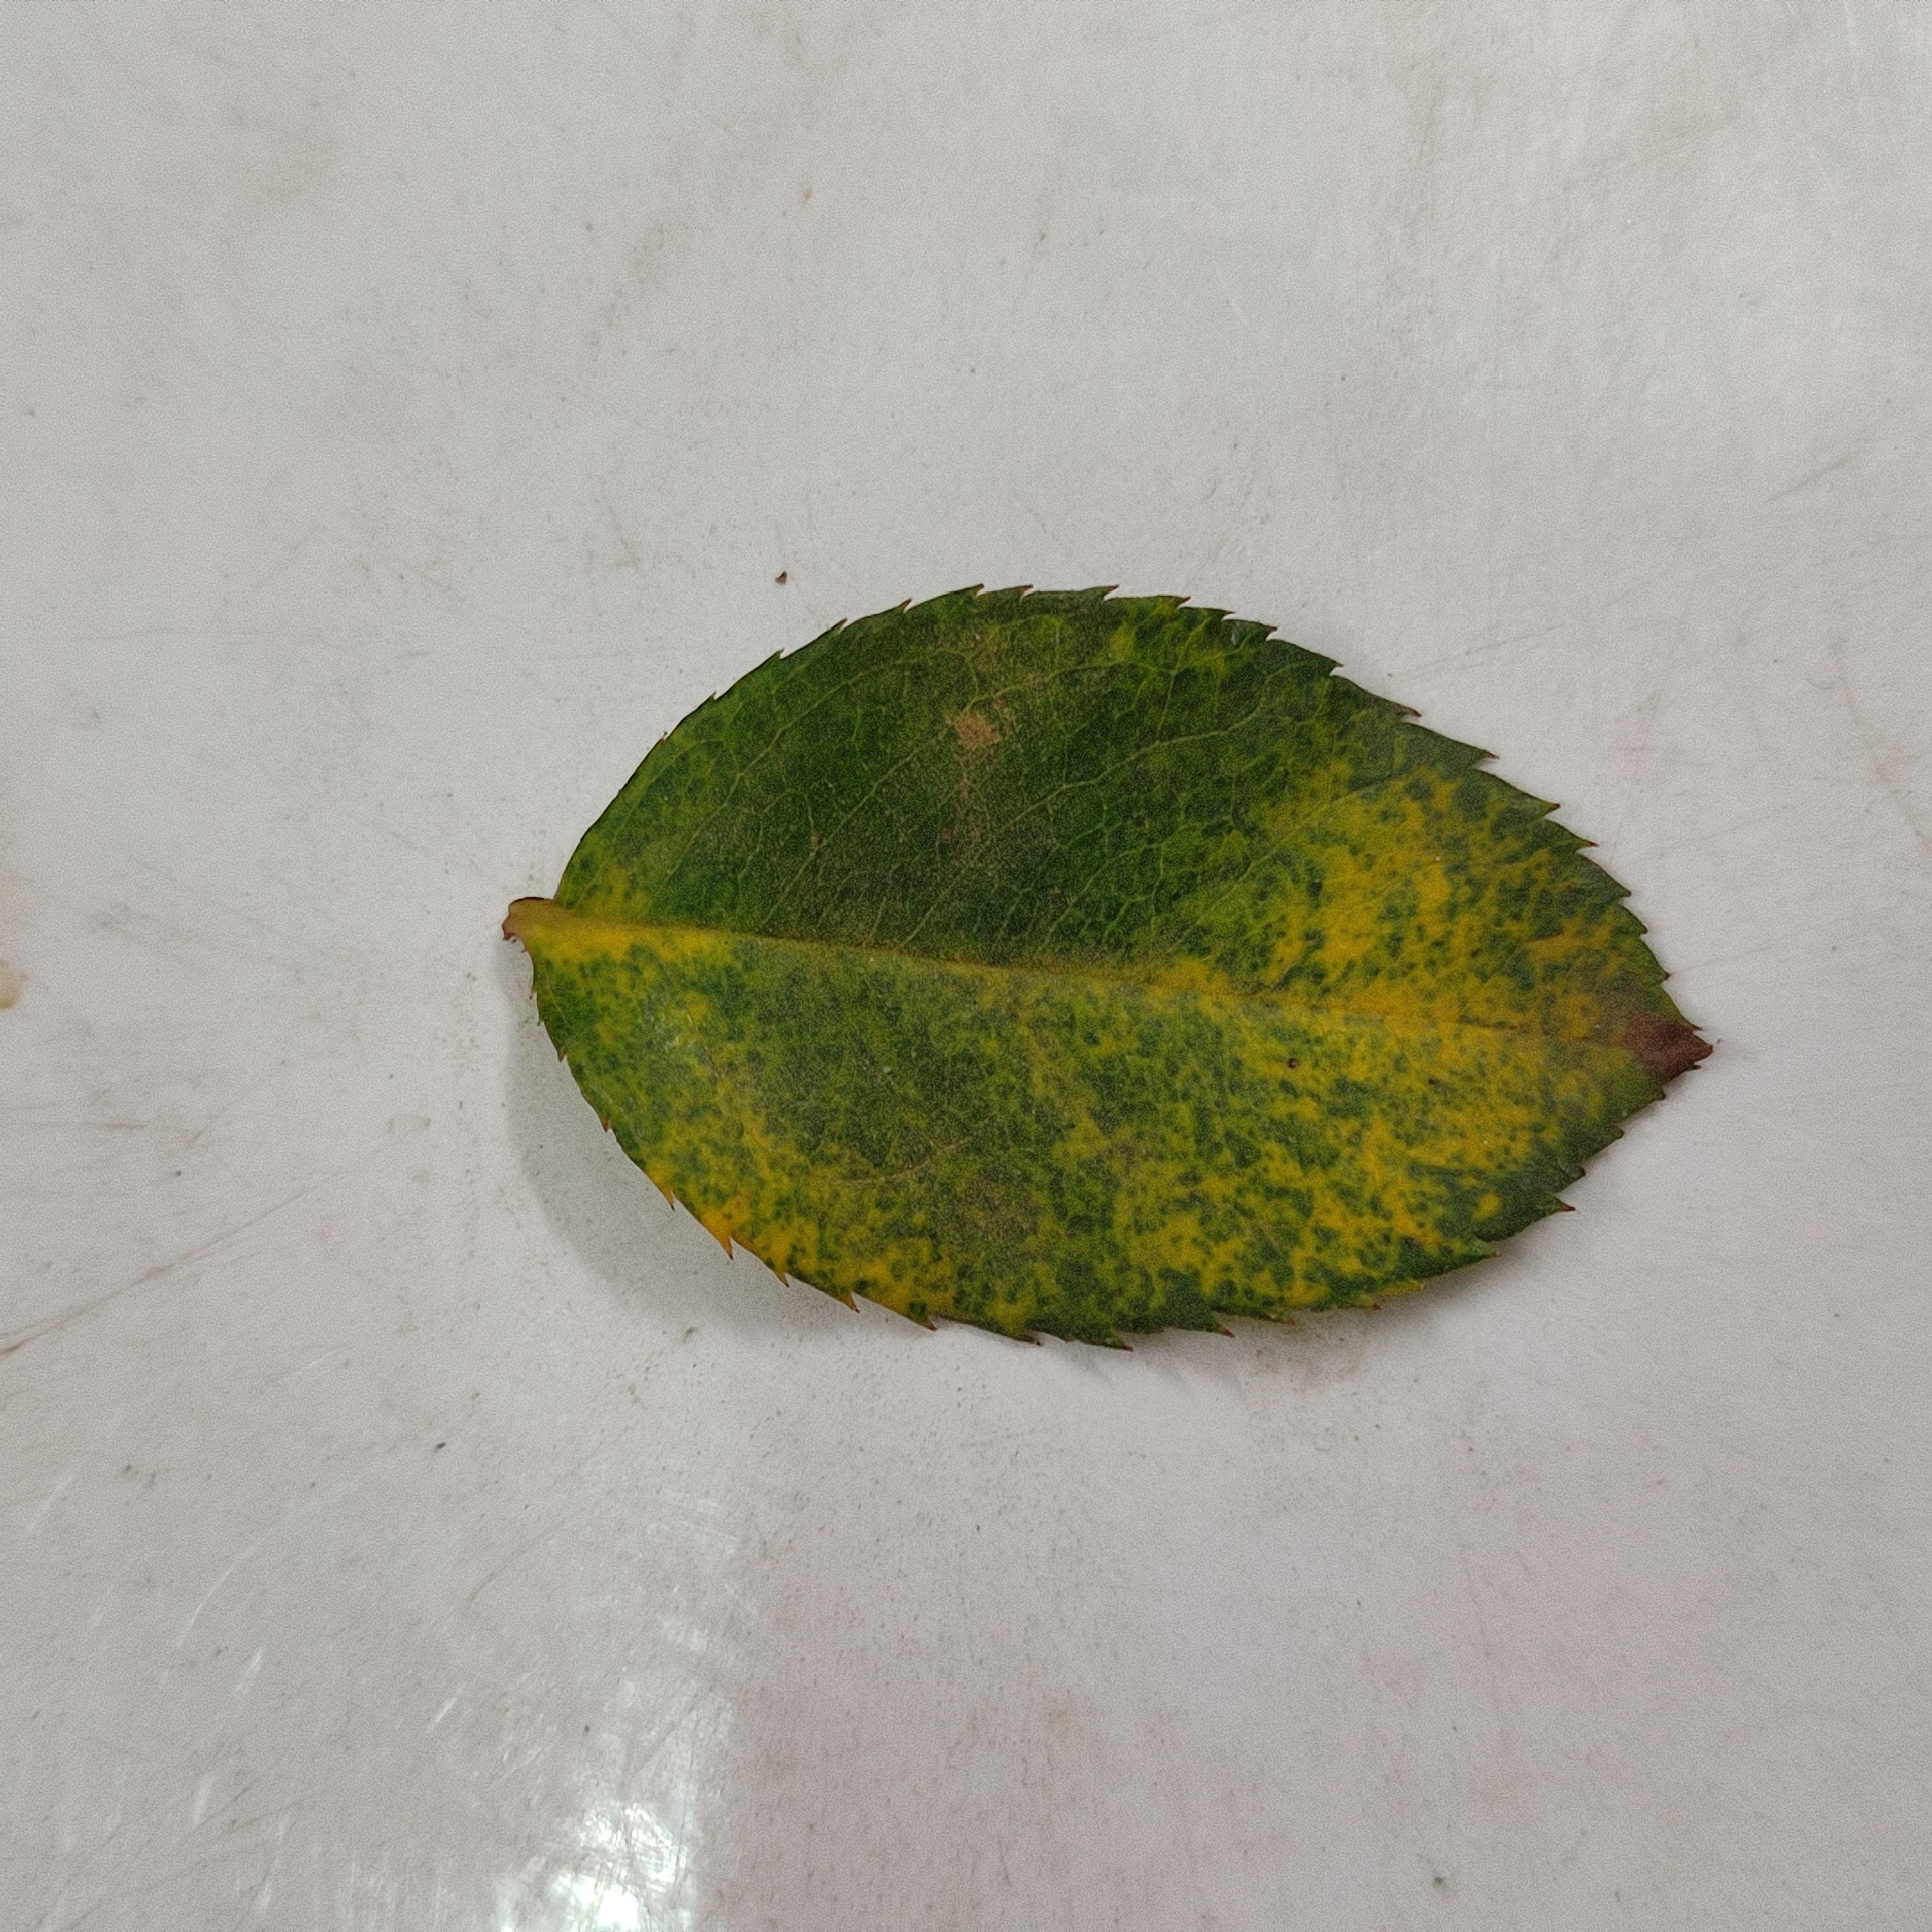
Label: Yellow Mosaic Virus